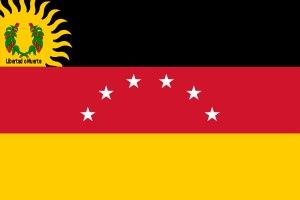
Voici listés ci-dessous les drapeaux des États du Venezuela